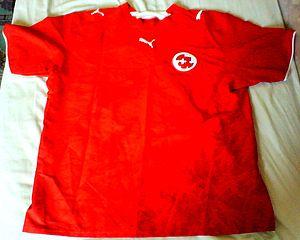
Maillot de l'équipe nationale de Suisse de football en 2006 et 2007